Lamium album

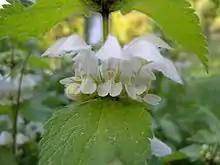
Close-up of flowers

Lamium album, commonly called white dead-nettle, is a flowering plant in the family Lamiaceae. It is native throughout Europe and Asia, growing in a variety of habitats from open grassland to woodland, generally on moist, fertile soils.